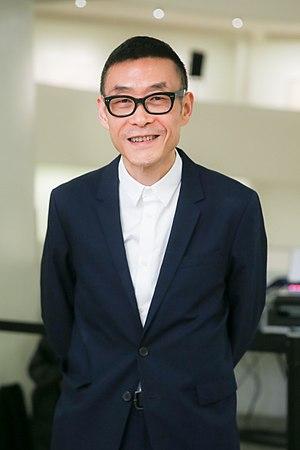
Wang Jianwei est un peintre chinois né en 1958 dans la province du Sichuan. Ses compositions à personnages peuvent être considérées comme une forme de figuration-onirique.